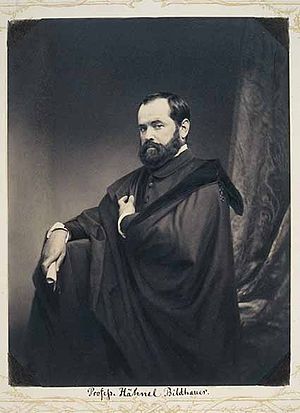
Ernst Julius Hähnel
:Ernst Julius Hähnel.
Ernst Julius Hähnel var en tysk billedhugger.